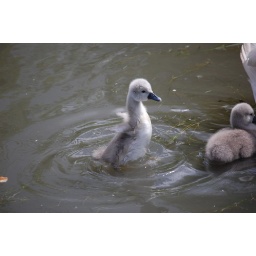
Beautiful signets at A lake near my house by Nick In tamworth